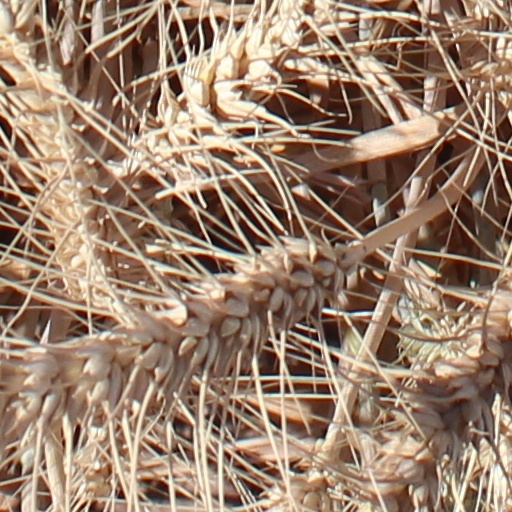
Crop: wheat